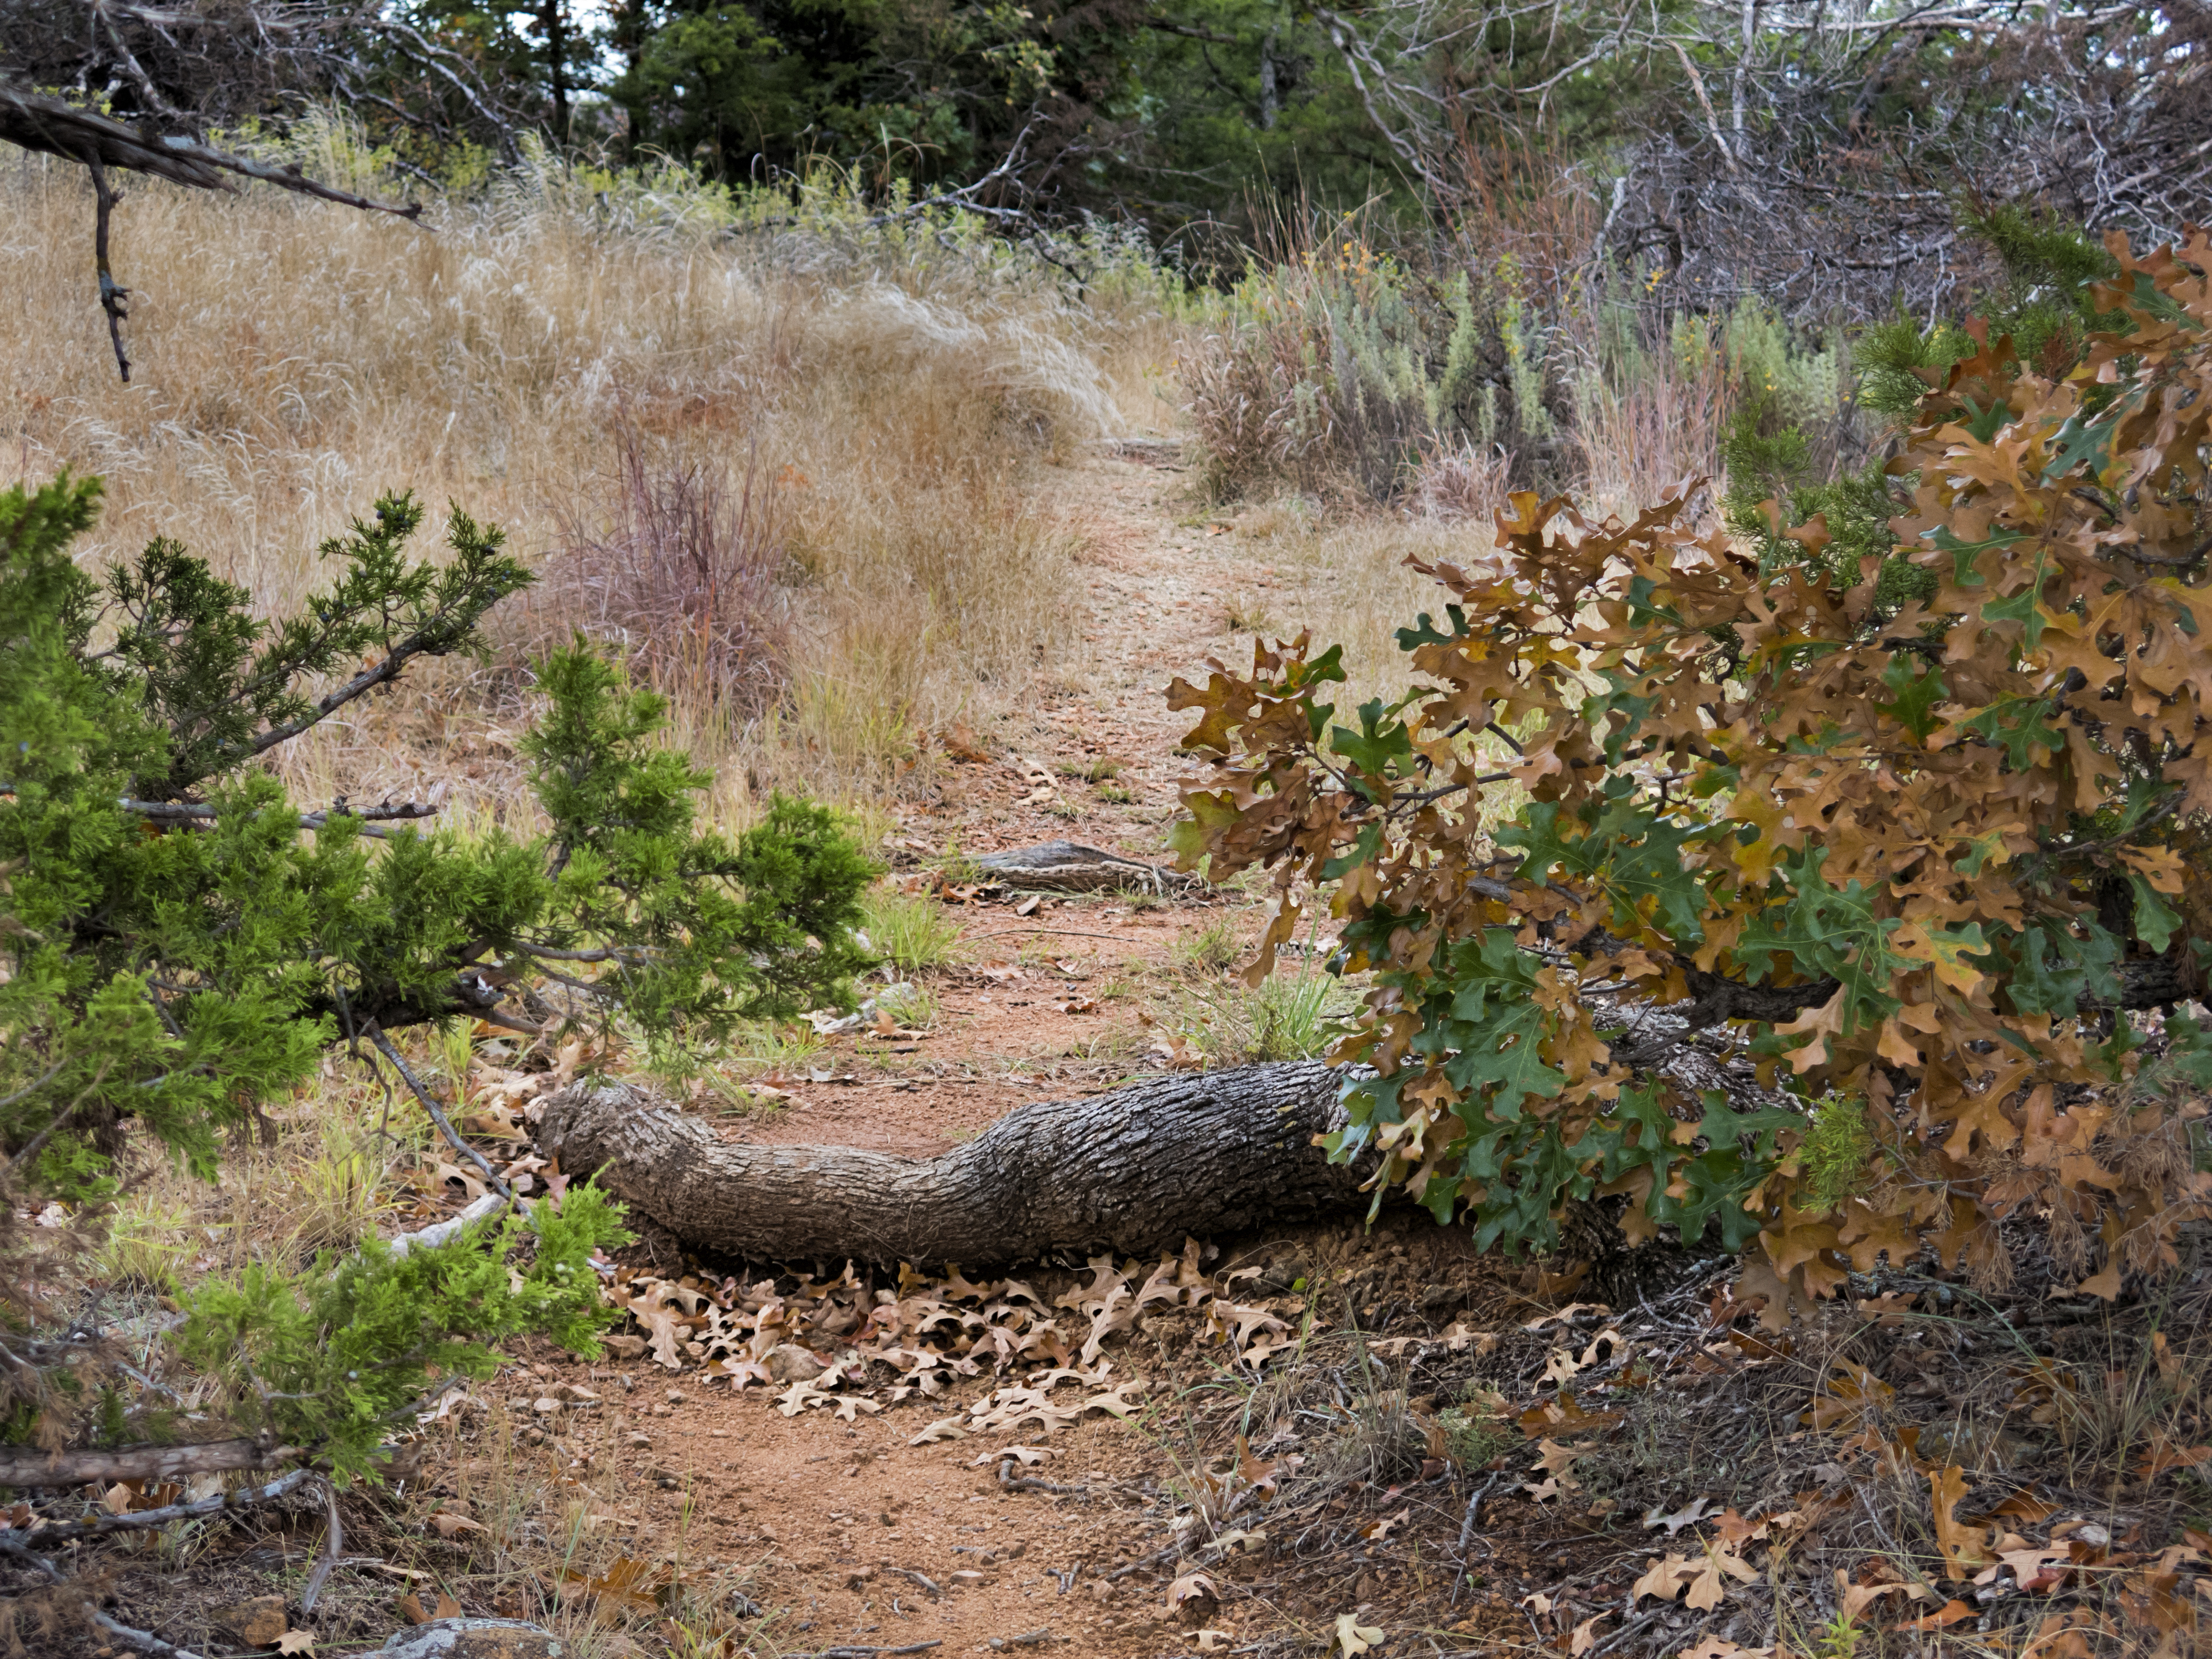
trail, pond, wildlife, stream, autumn, soil, fauna, shrub, oklahoma, larrysmith, wichitamountains, alongthetrail, geological phenomenon